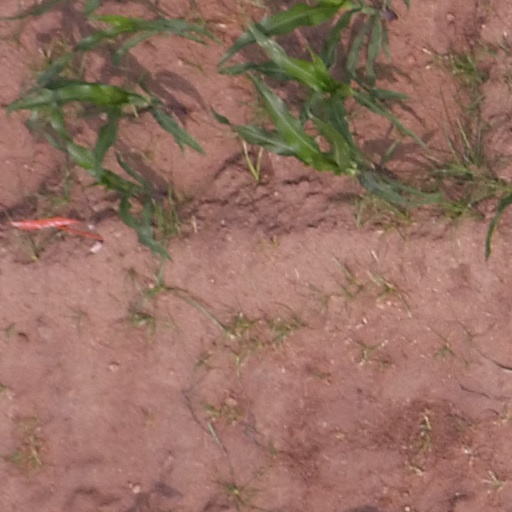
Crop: maize; corn